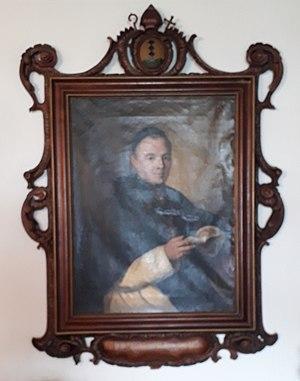
Abbaye de Mehrerau à Bregenz (Abbaye de Wettingen-Mehrerau), Vorarlberg, Autriche. Peinture Martin Reimann.